Jane Bewick

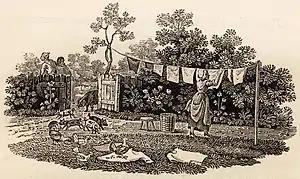
One of Thomas Bewick's wood engravings for his "A History of British Birds".

Jane and her sister Isabella Bewick are known for their lifelong veneration for their father's memory, and a store of anecdotes about his work and ways.